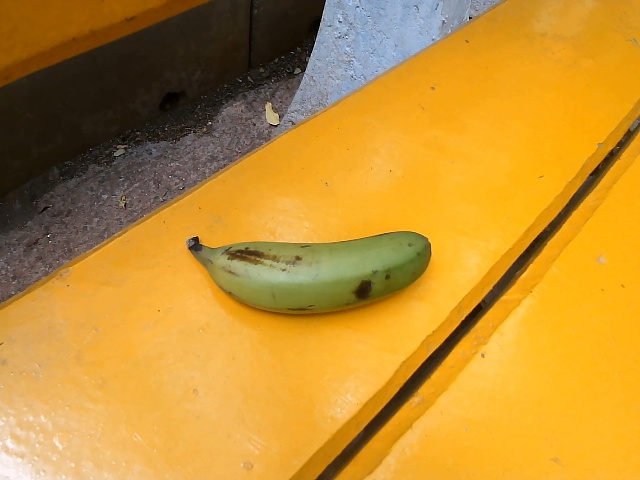
Label: Raw_Banana